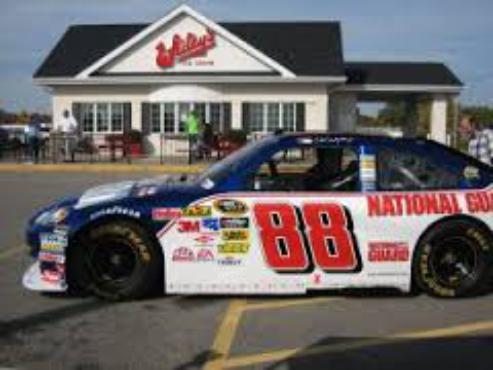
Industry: Food